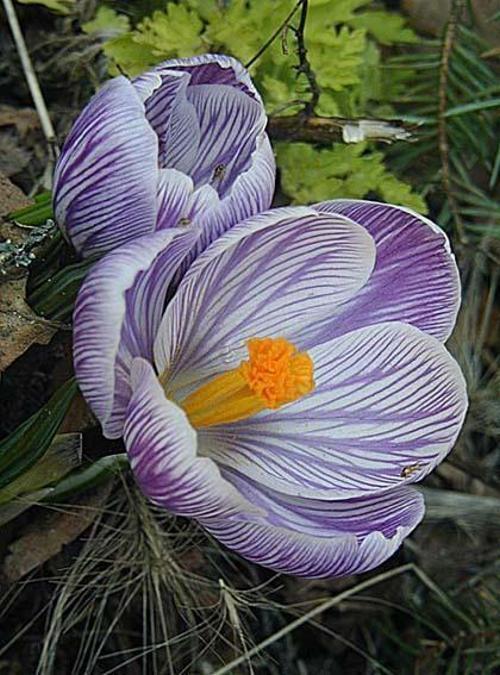
Label: spring crocus